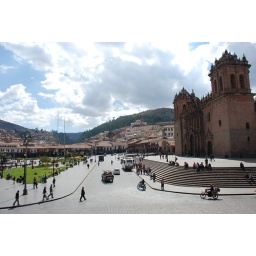
The central plaza of Cusco, Peru underneath a never ending sky of blue and white.